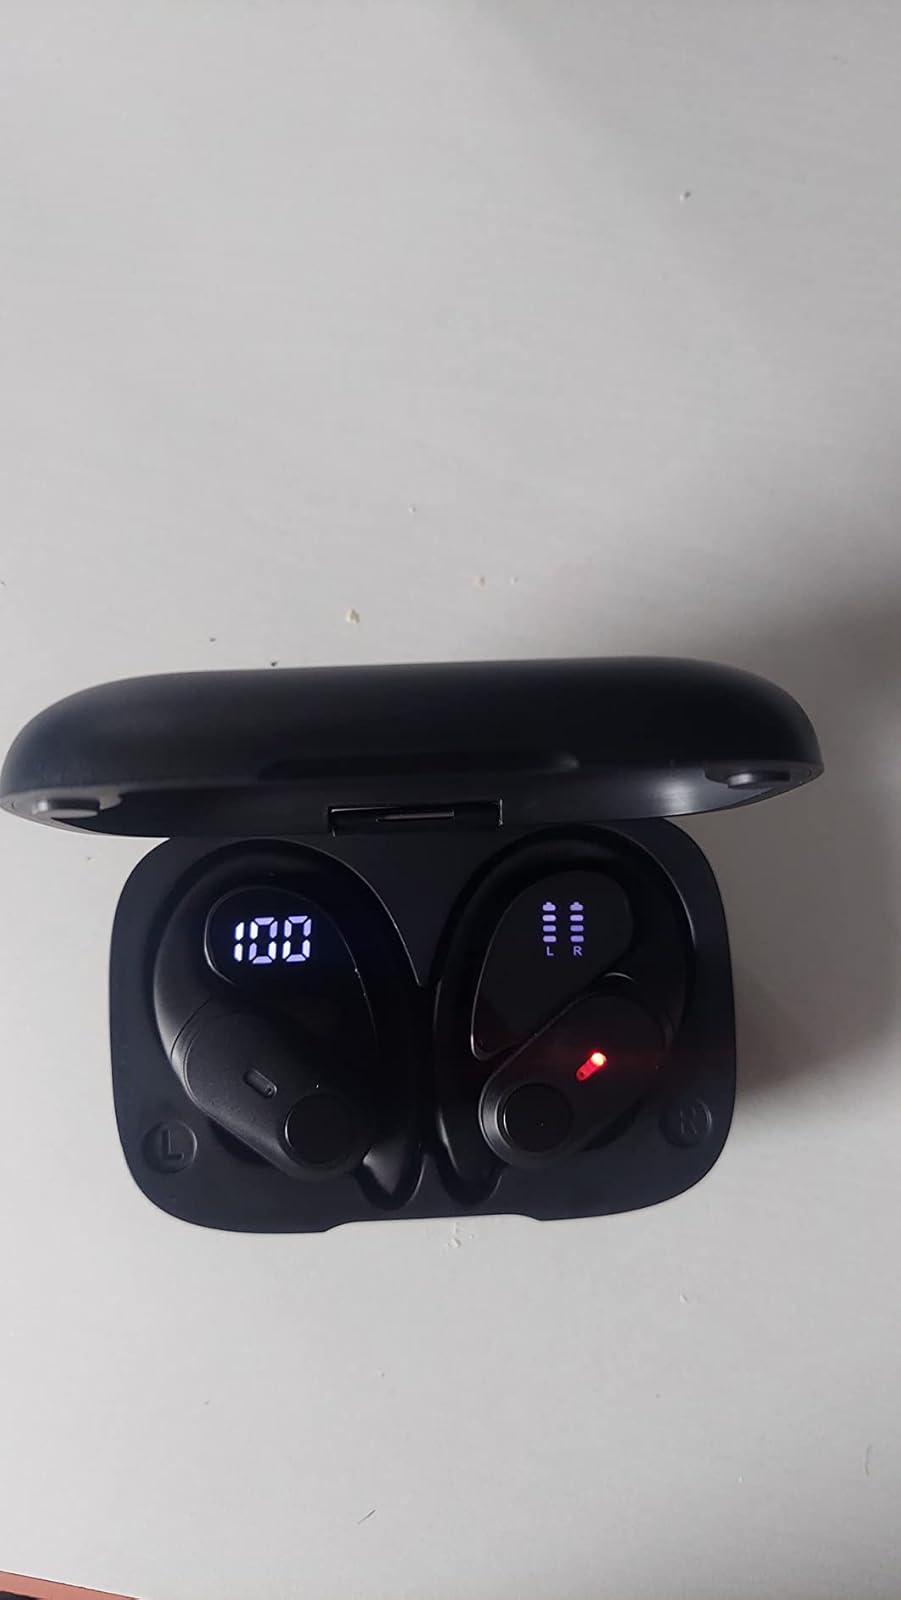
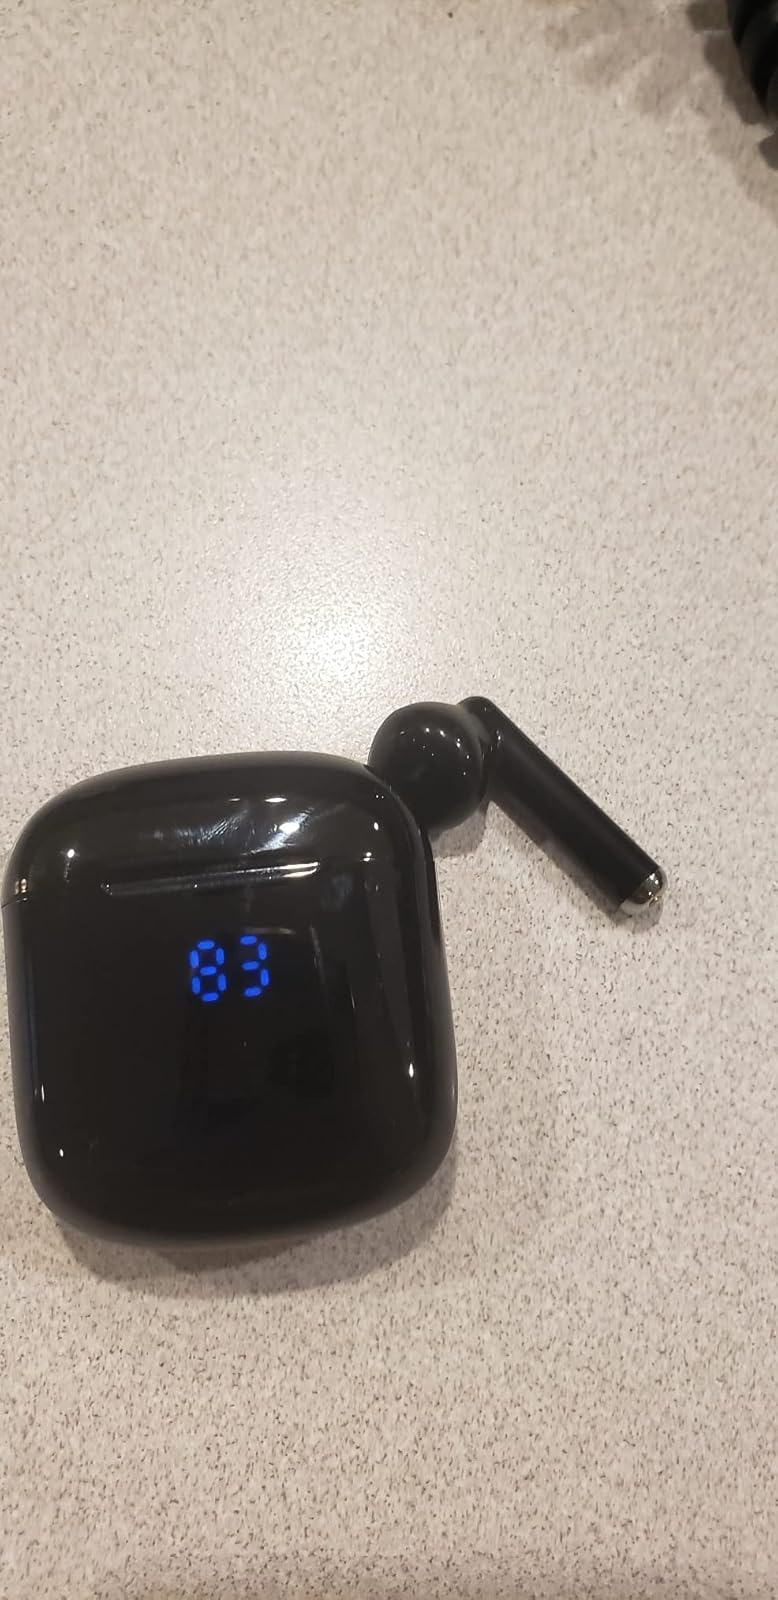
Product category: earbuds
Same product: no